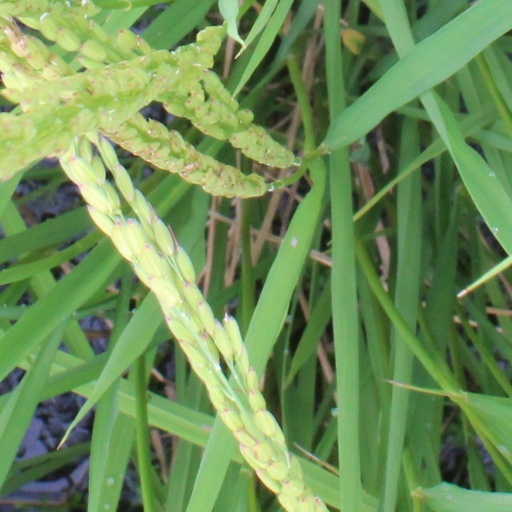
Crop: rice